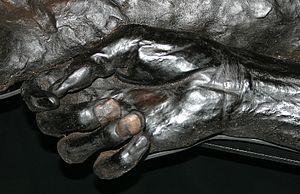
L’Homme de Grauballe est une momie des tourbières, découverte en 1952 dans le Jutland, dans la tourbière de Nebelgård, un puits de 130 m de diamètre situé à Grauballe, 8 km au nord-est de Silkeborg. Il s'agit du cadavre d'un homme mort au IIIᵉ siècle av. J.-C., qui vivait, par conséquent, à l'Âge du fer pré-romain ; sa momie est, avec celle de l'Homme de Tollund, la mieux conservée et la plus connue du Danemark. L’Homme de Grauballe est conservé au musée Moesgård à Aarhus.